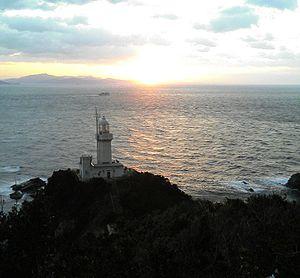
La péninsule de Sadamisaki est une péninsule située dans l'ouest de la préfecture d'Aichi sur l'île de Shikoku au Japon. Elle abrite la centrale nucléaire d'Ikata.